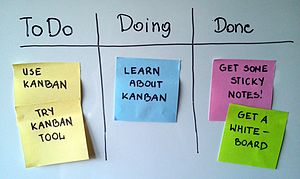
Kanban
Kanban med opgaver
"Kanban, staves også kamban og betyder bogstavelig talt ""tegntavle"" eller ""reklametavle"", er et koncept som er relateret til lean fremstilling og just-in-time produktion. Ifølge Taiichi Ohno, manden som tilskrives udviklingen af Just-in-time, er kanban en måde at gennemføre JIT på.